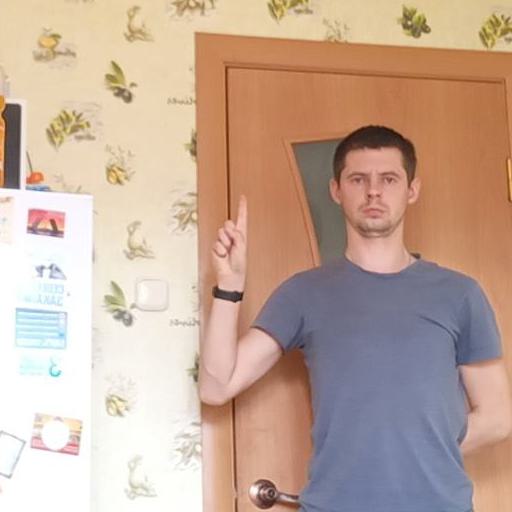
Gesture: one